Kingsbridge

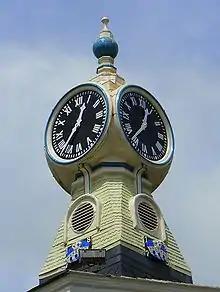
Clock on the old Kingsbridge Town Hall building

The town formed around a bridge which was built in or before the 10th century between the royal estates of Alvington, to the west, and Chillington, to the east, hence giving it the name of Kyngysbrygge ("King's bridge"). In 1219 the Abbot of Buckfast was granted the right to hold a market there, and by 1238 the settlement had become a borough. The manor remained in possession of the abbot until the Dissolution of the Monasteries, when it was granted to Sir William Petre. Kingsbridge was never represented in Parliament or incorporated by charter, the local government being by a portreeve. It lay within the hundred of Stanborough.